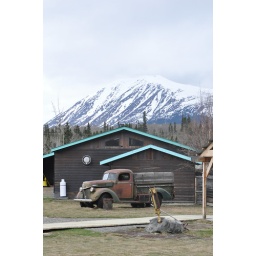
An old truck in a dog sled camp in the Yukon.